Steve Rogers (Marvel Cinematic Universe)

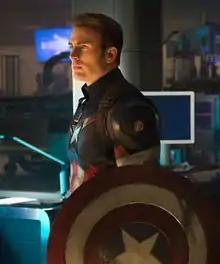
Chris Evans as Steve Rogers / Captain America in "" (2015).

Steven Grant Rogers is a superhero primarily portrayed by Chris Evans in the Marvel Cinematic Universe (MCU) media franchise—based on the Marvel Comics character of the same name—commonly known by his alias, Captain America. Rogers is depicted as a World War II-era super soldier who was given a serum that provided him with superhuman abilities, including enhanced durability, strength, and athleticism. During his fight against the Nazi secret organization Hydra, he was frozen in the Arctic for nearly seventy years until being revived in the 21st century.